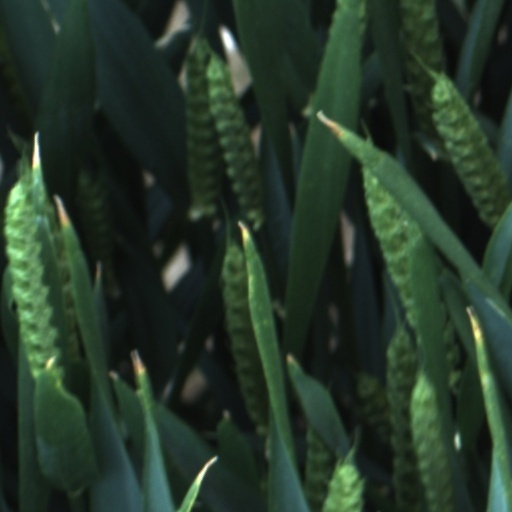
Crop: wheat